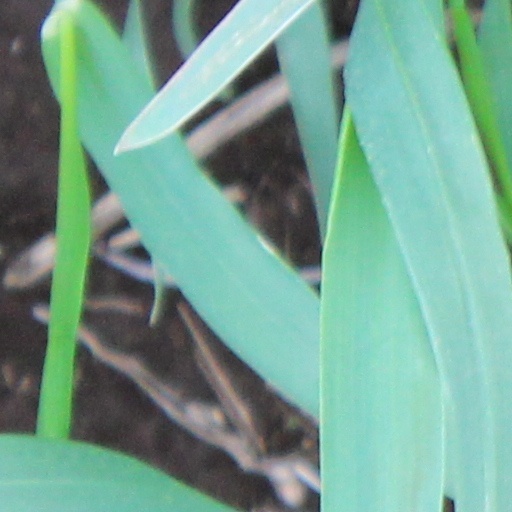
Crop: wheat